Ivalojoki

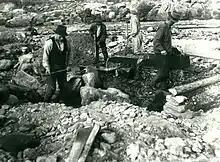
Gold mining in 1924

Ivalojoki has been nicknamed the "River of gold". During the Lapland gold rush in the 1870s, the place Kultala was built on the banks of the river some 17 kilometre (11 mi) down of Kuttura as a base for the state agency, distributing prospecting permits and warrants, cashing gold catches, monitoring gold property orders, and preparing claim maps. The movie Lapin kullan kimallus by director Åke Lindman portrays the height of the gold rush. In the late 1880s, the rush faded out. Even nowadays, hundreds of gold claims, differing greatly in size, are still staked out along the banks of the river and its tributaries.